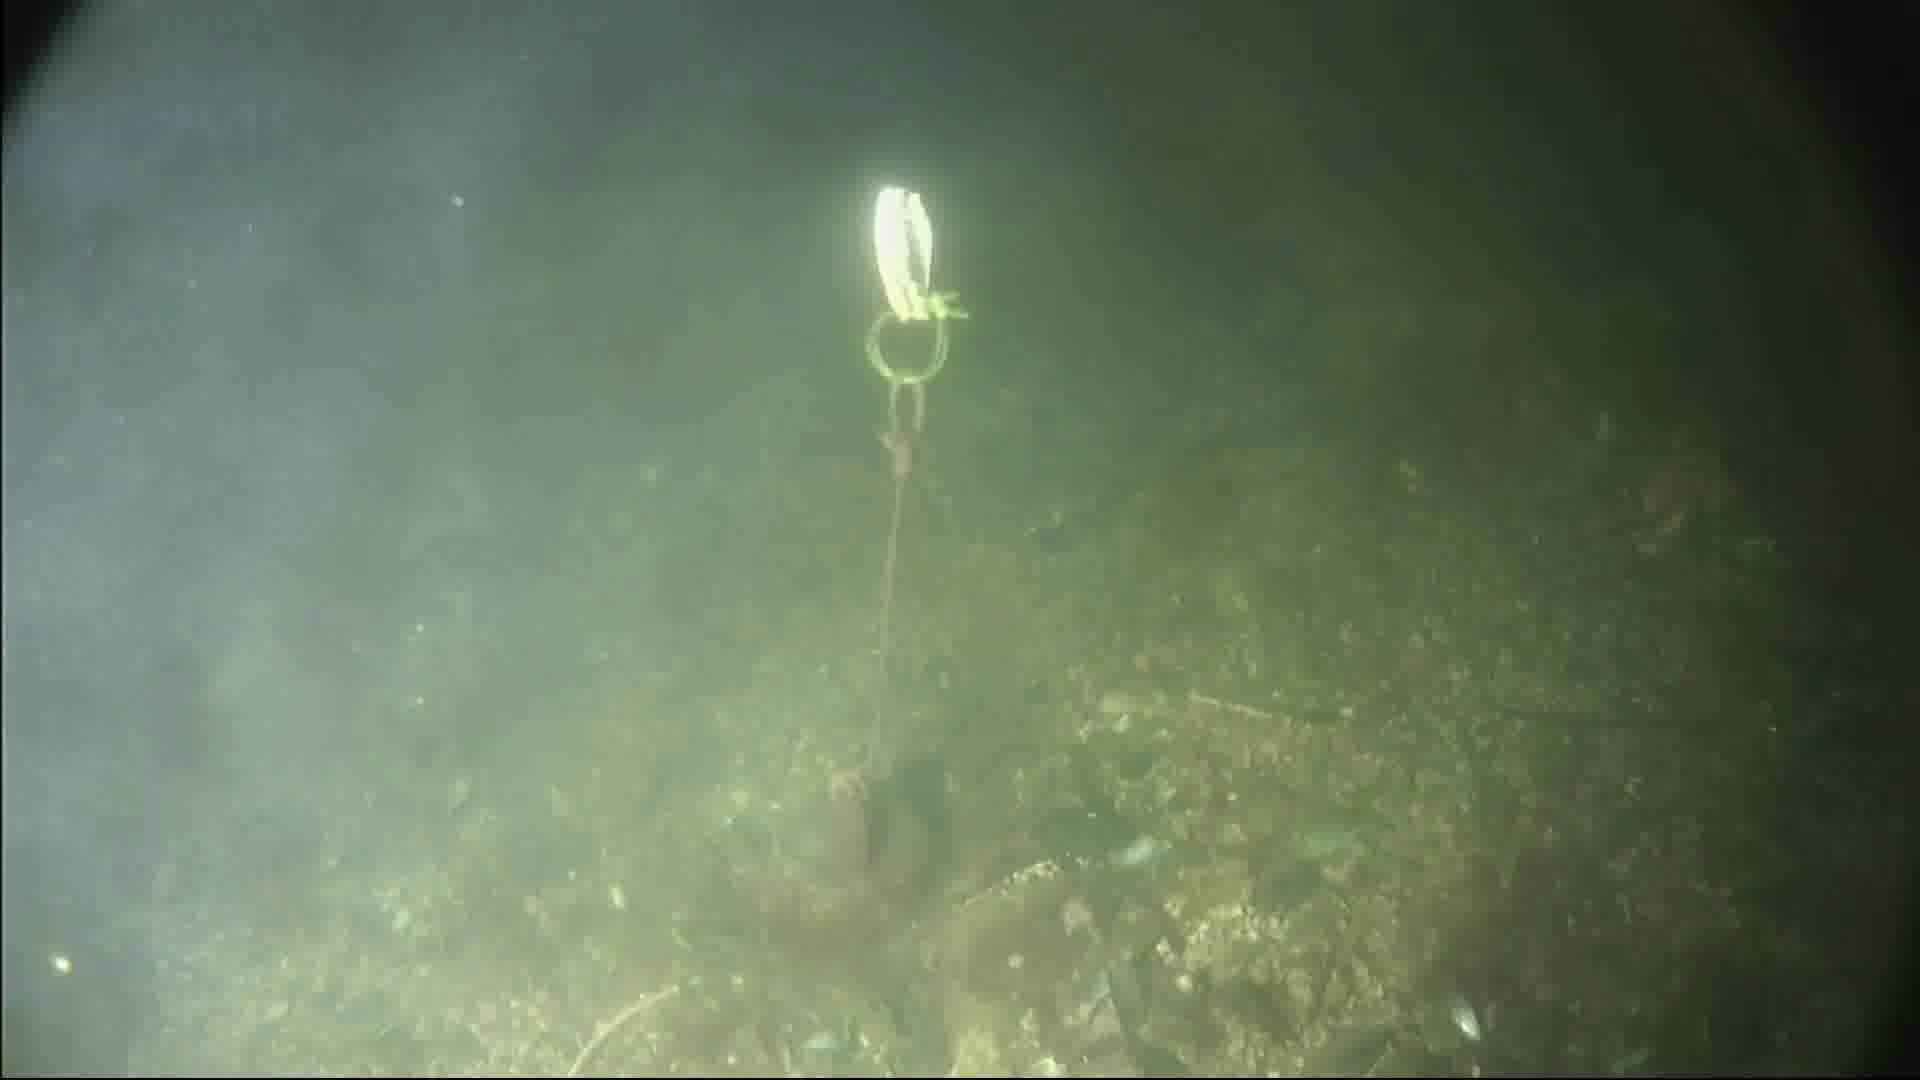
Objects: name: crab